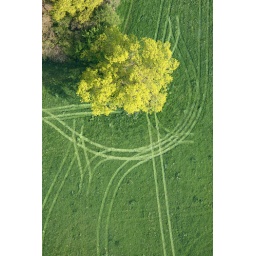
Hot air balloon flight from Bath 23/04/09 looking down on a tree with vehicle tracks in the grass